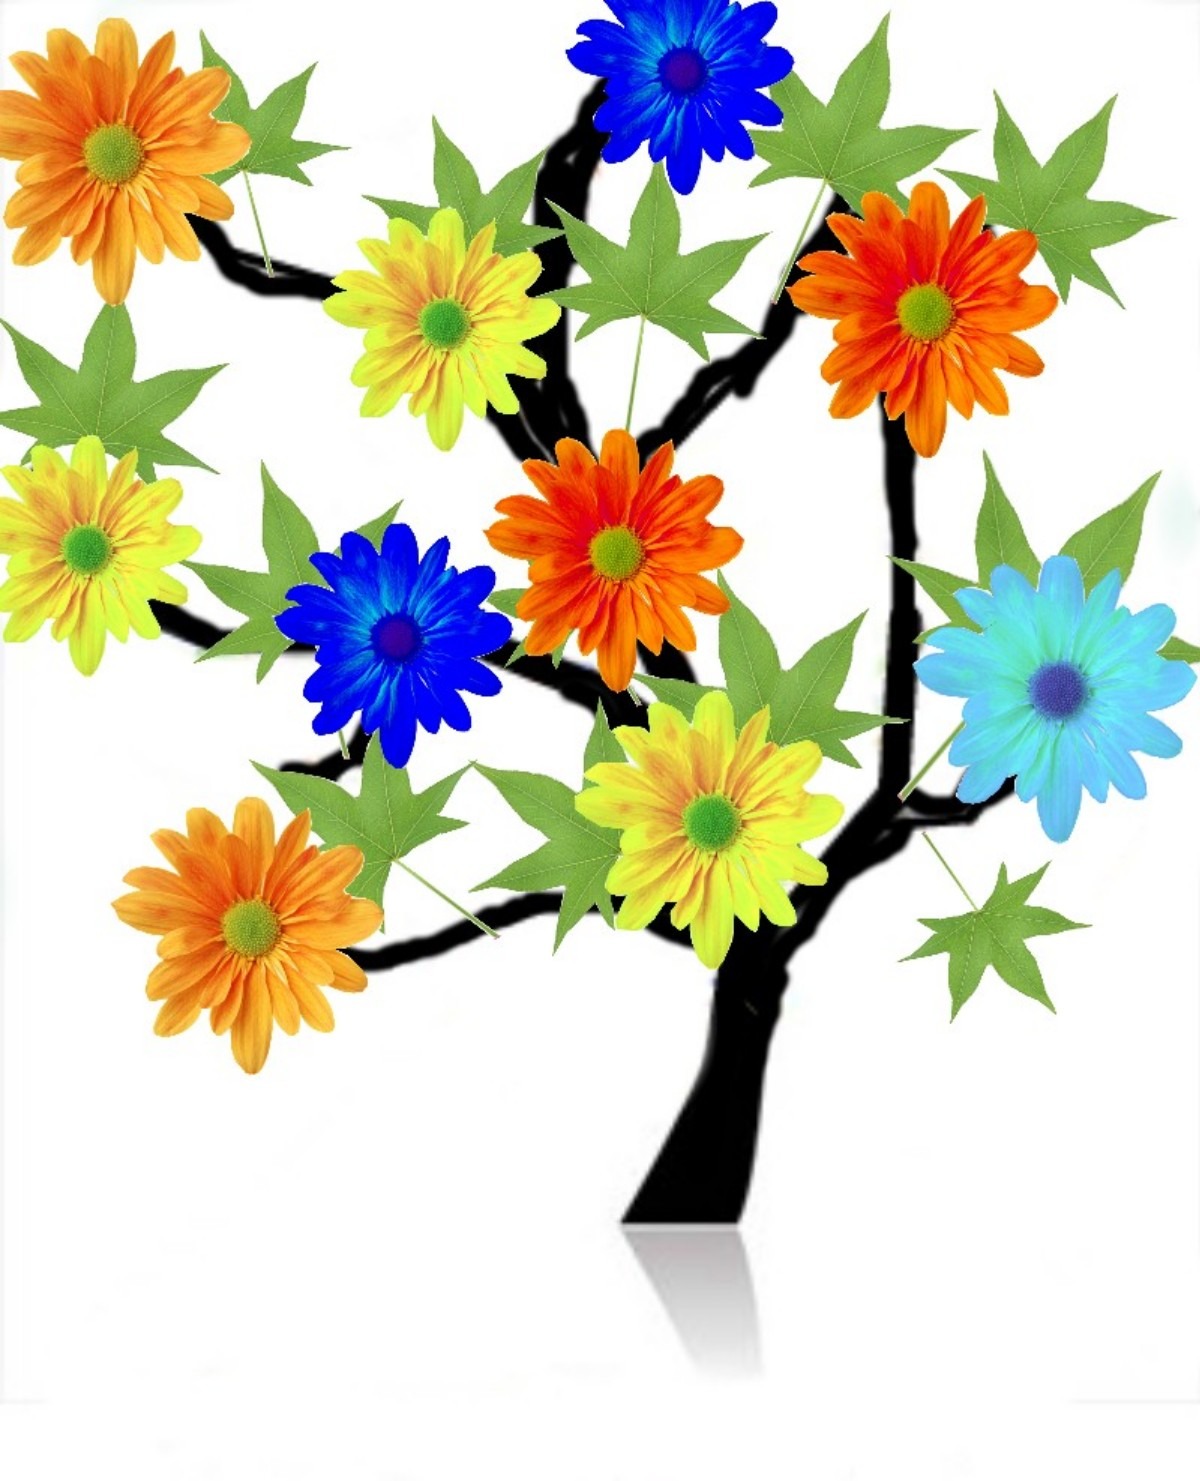
tree, plant, flower, petal, flowers, font, illustration, assembly, flowering plant, daisy family, cut flowers, land plant